James Balog

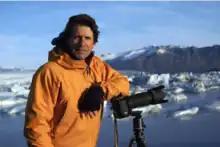

James Balog (born July 15, 1952) is an American photographer and the founder and director of Earth Vision Institute in Boulder, Colorado. In 2017, Balog founded the Extreme Ice Survey, a project that documents glacial melting.